Basin and Range Province

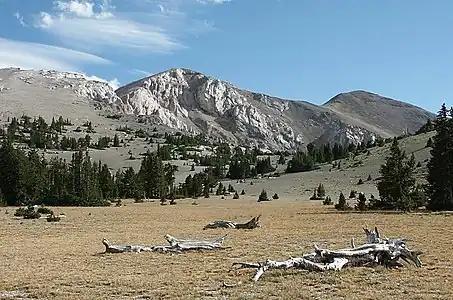
Snake Range

The tectonic mechanisms responsible for lithospheric extension in the Basin and Range province are controversial, and several competing hypotheses attempt to explain them. Key events preceding Basin and Range extension in the western United States include a long period of compression due to the subduction of the Farallon plate under the west coast of the North American continental plate which stimulated the thickening of the crust. Most of the pertinent tectonic plate movement associated with the province occurred in the Neogene period (23.03-2.58 million years ago) and continues to the present. By the Early Miocene sub-epoch (23.03-15.97 million years ago), much of the Farallon plate had been consumed, and the seafloor spreading ridge that separated the Farallon plate from the Pacific plate (Pacific-Farallon Ridge) approached North America. In the Middle Miocene (15.97-11.63 million years ago), the Pacific-Farallon Ridge was subducted beneath North America ending subduction along this part of the Pacific margin; however, the Farallon plate continued to subduct into the mantle. The movement at this boundary divided the Pacific-Farallon Ridge and spawned the San Andreas transform fault, generating an oblique strike-slip component. Today, the Pacific plate moves north-westward relative to North America, a configuration which has given rise to increased shearing along the continental margin.